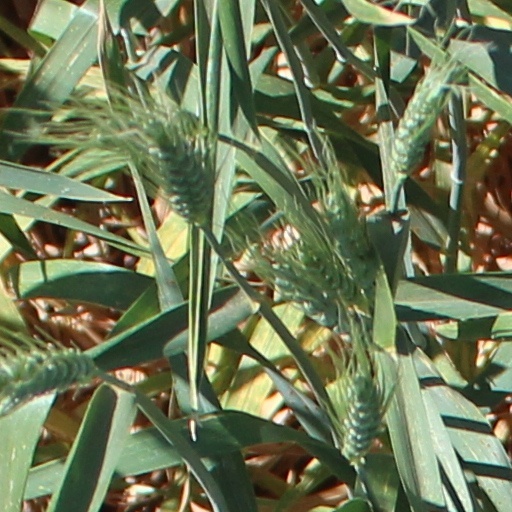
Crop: wheat